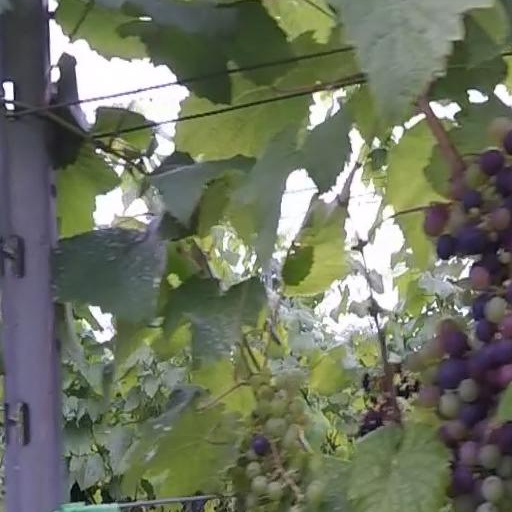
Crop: grape